Rinaldo (opera)

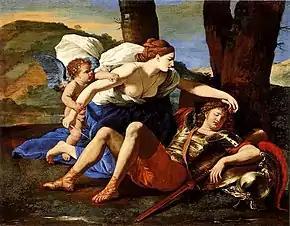
Armida falls in love with Rinaldo. 1616 painting by Nicolas Poussin.

This sudden recognition led to eager competition for Handel's services. Among those most keen to employ him was Prince Georg Ludwig, the Elector of Hanover and future King George I of Great Britain. In June 1710 Handel accepted the appointment of Kapellmeister to Georg's Hanover court, under terms that gave him considerable scope to pursue his own interests. On the basis of this freedom, in late 1710 Handel left Hanover for London, possibly in response to an earlier invitation from members of the English nobility. By 1711, informed London audiences had become familiar with the nature of Italian opera through the numerous pastiches and adaptations that had been staged. The former Royal Academy of Music Principal, Curtis Price, writes that the popularity of these pieces was the result of a deliberate strategy aimed at the suppression of English opera. Handel's music was relatively unknown in England, though his reputation from "Agrippina" was considerable elsewhere. A short "Italian Dialogue" he had written in honour of Queen Anne's birthday was well received when performed at St James's Palace on 6 February 1711.